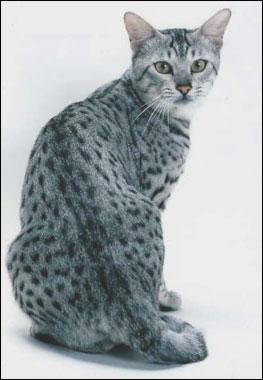
Breed: Egyptian Mau